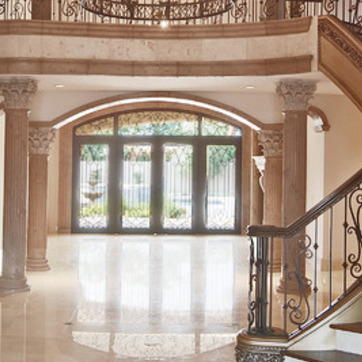
Material: glass